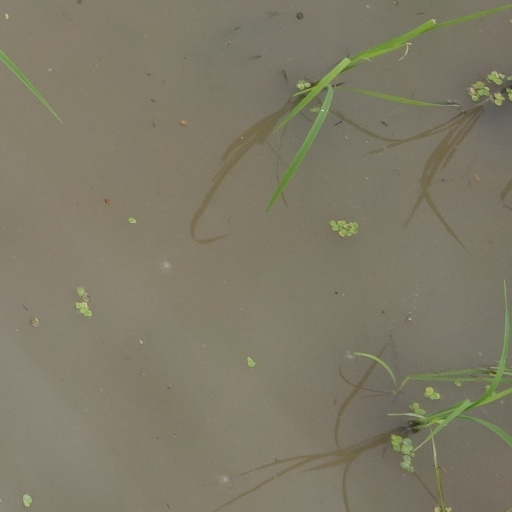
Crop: rice